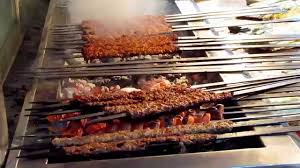
Yemek: kebap